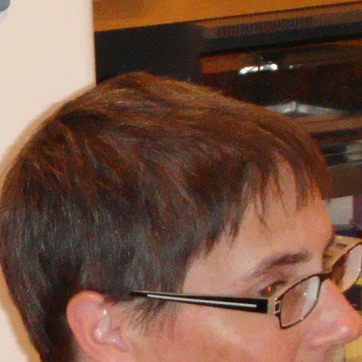
Material: hair